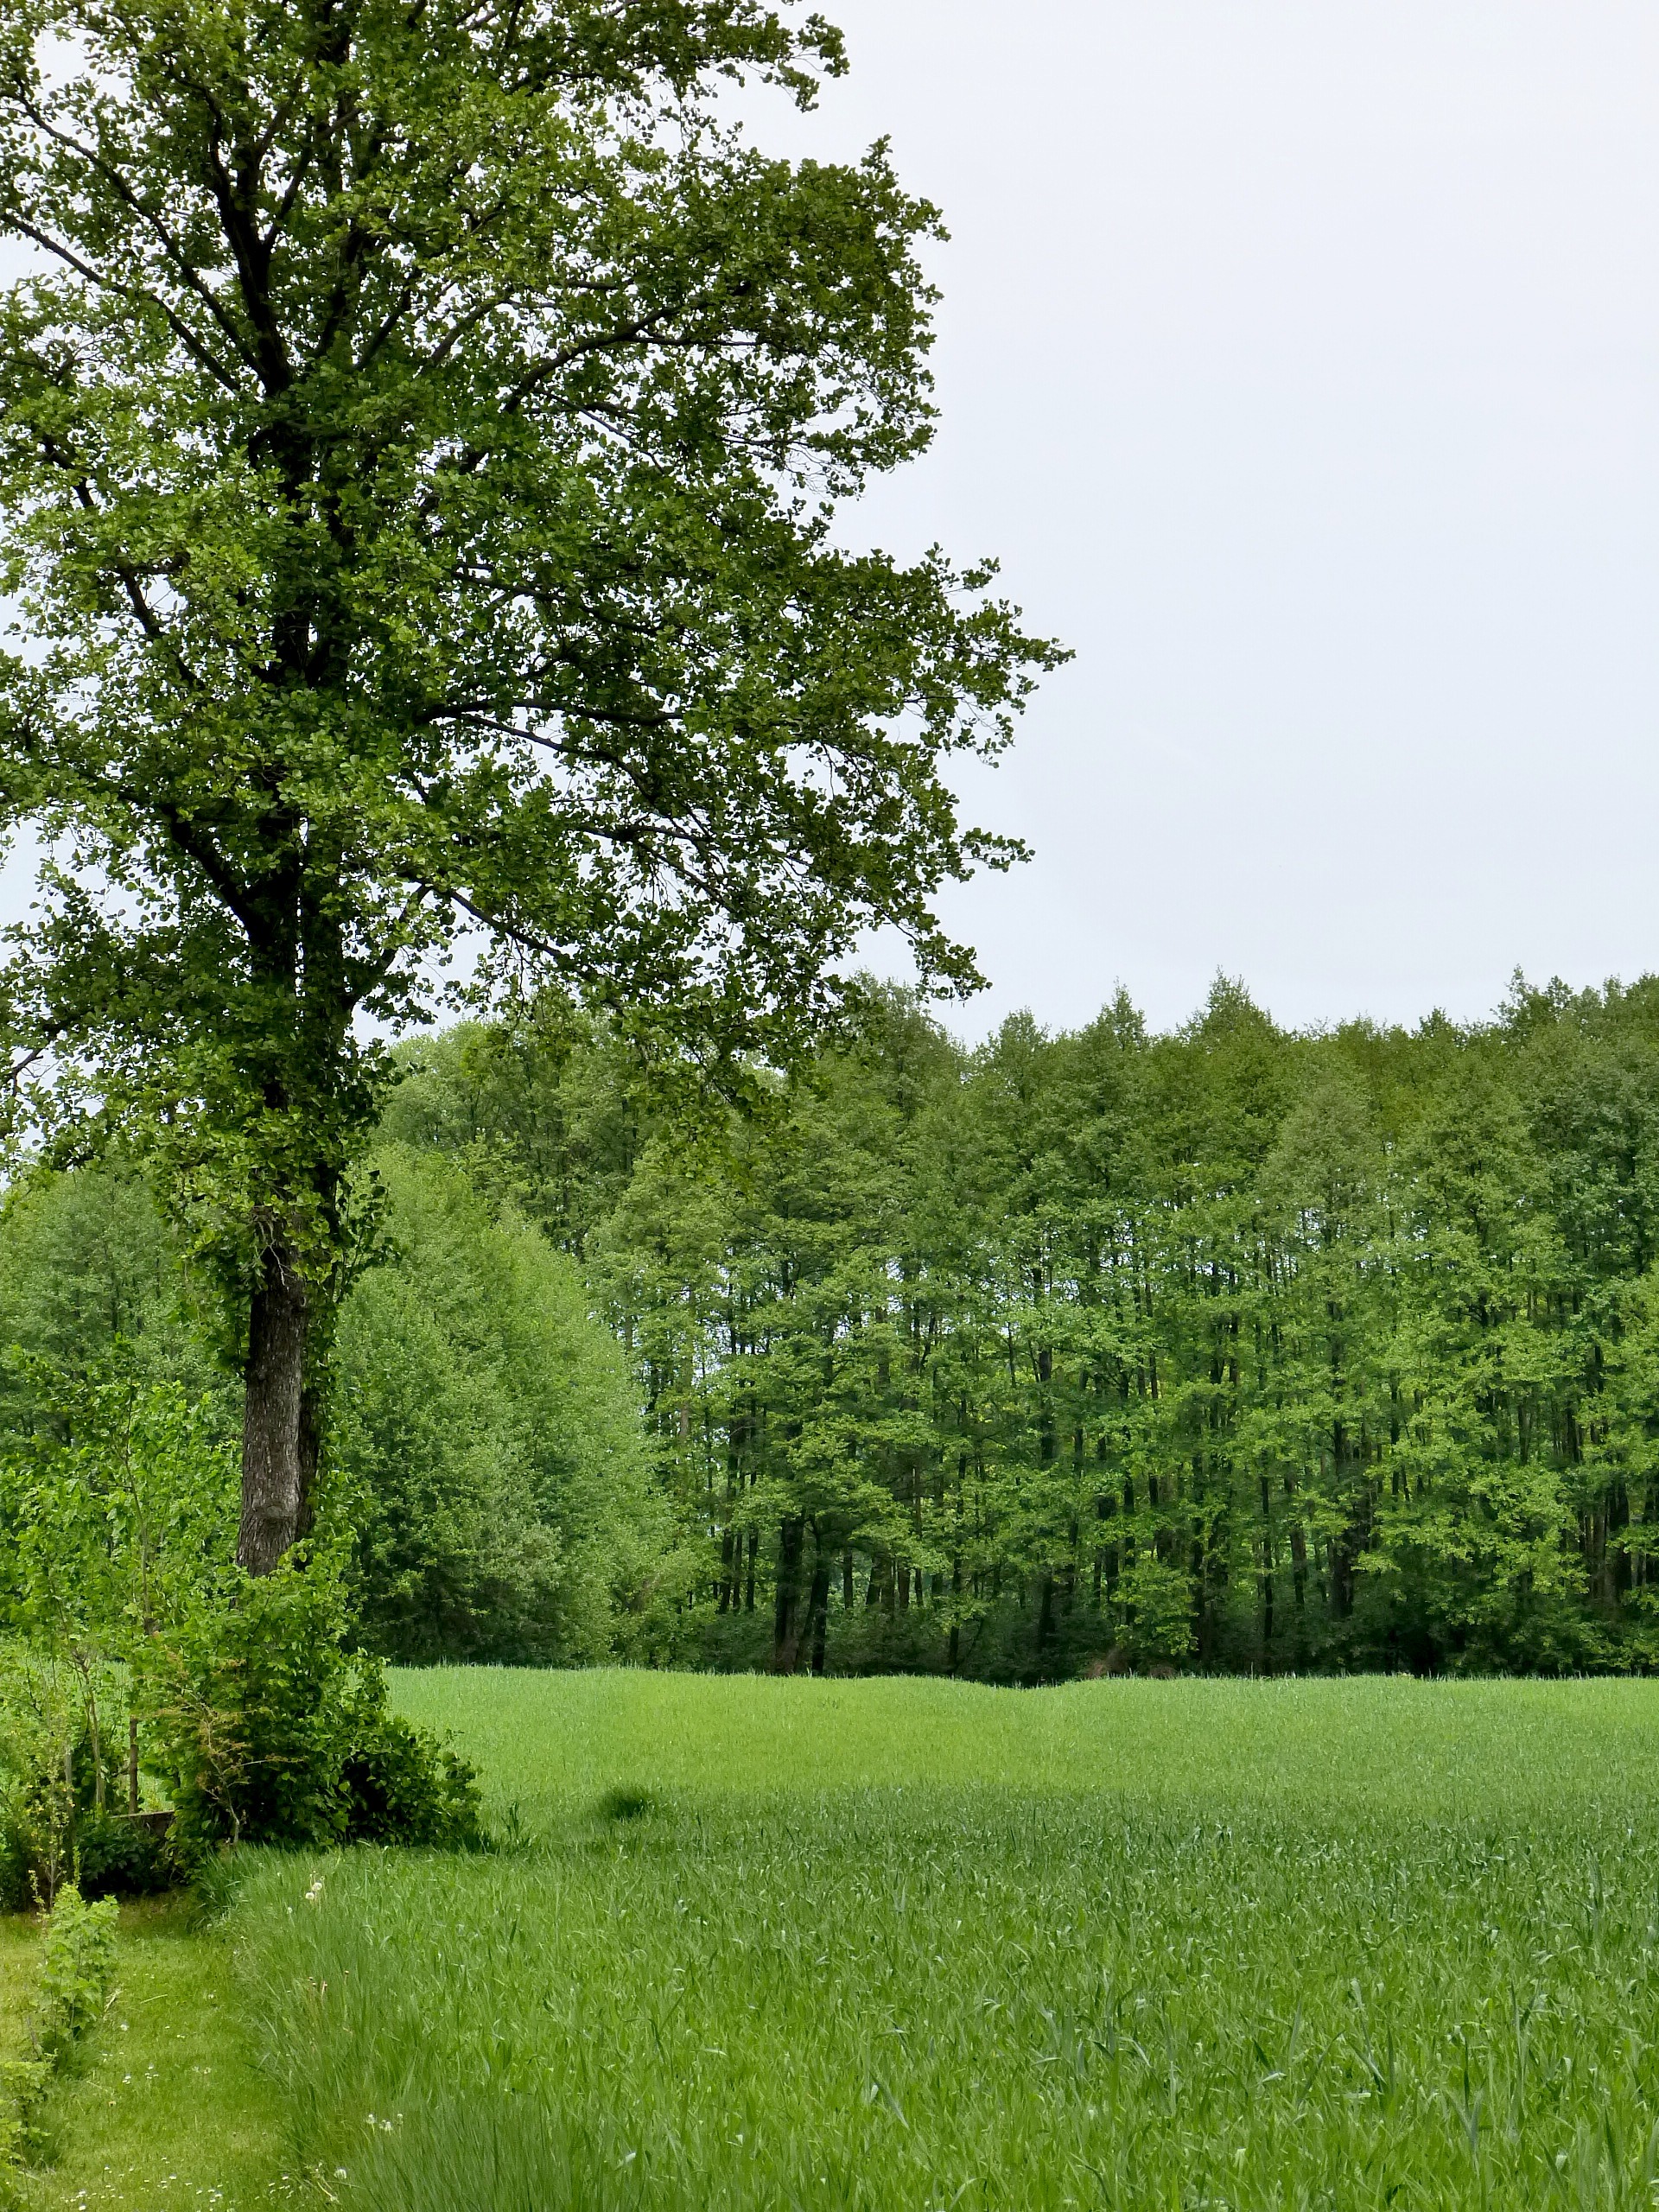
landscape, tree, nature, forest, grass, wilderness, plant, field, lawn, meadow, prairie, leaf, hill, flower, trunk, environment, green, pasture, botany, agriculture, garden, leaves, outdoors, woods, grassland, shrub, branches, woodland, habitat, ecosystem, organic, rural area, natural environment, grass family, woody plant